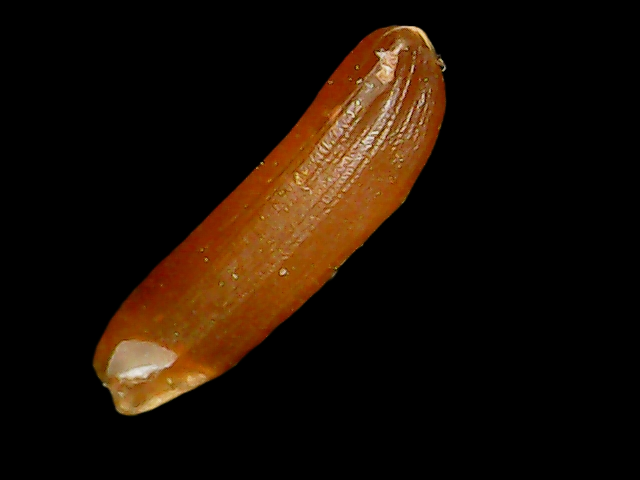
Rice variety: Binadhan20